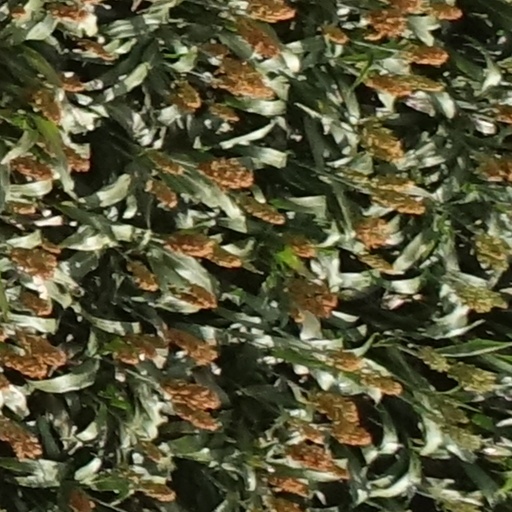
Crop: sorghum